Göksel Gümüşdağ

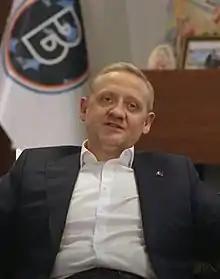

Göksel Gümüşdağ (born 10 October 1972) is a Turkish businessman, former president of İstanbul Başakşehir and former vice-president of the Turkish Football Federation. He is the chair of the board of directors of Gümüşdağ Electronic LLC.